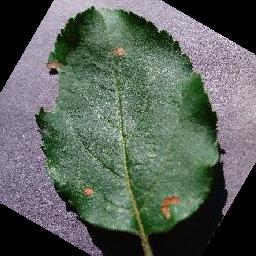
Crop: apple
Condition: black_rot